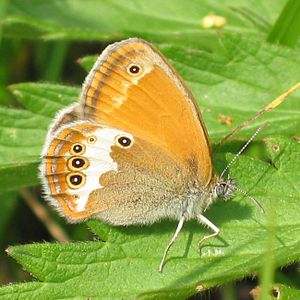
Perlemorrandøje
Perlemorrandøje 2006